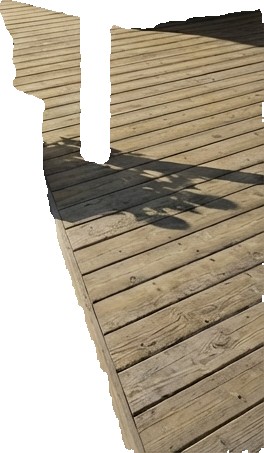
Surface category: floors